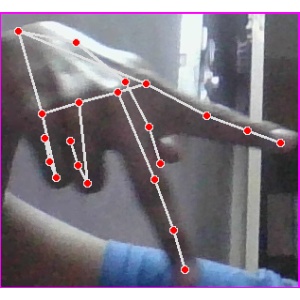
अक्षर: प